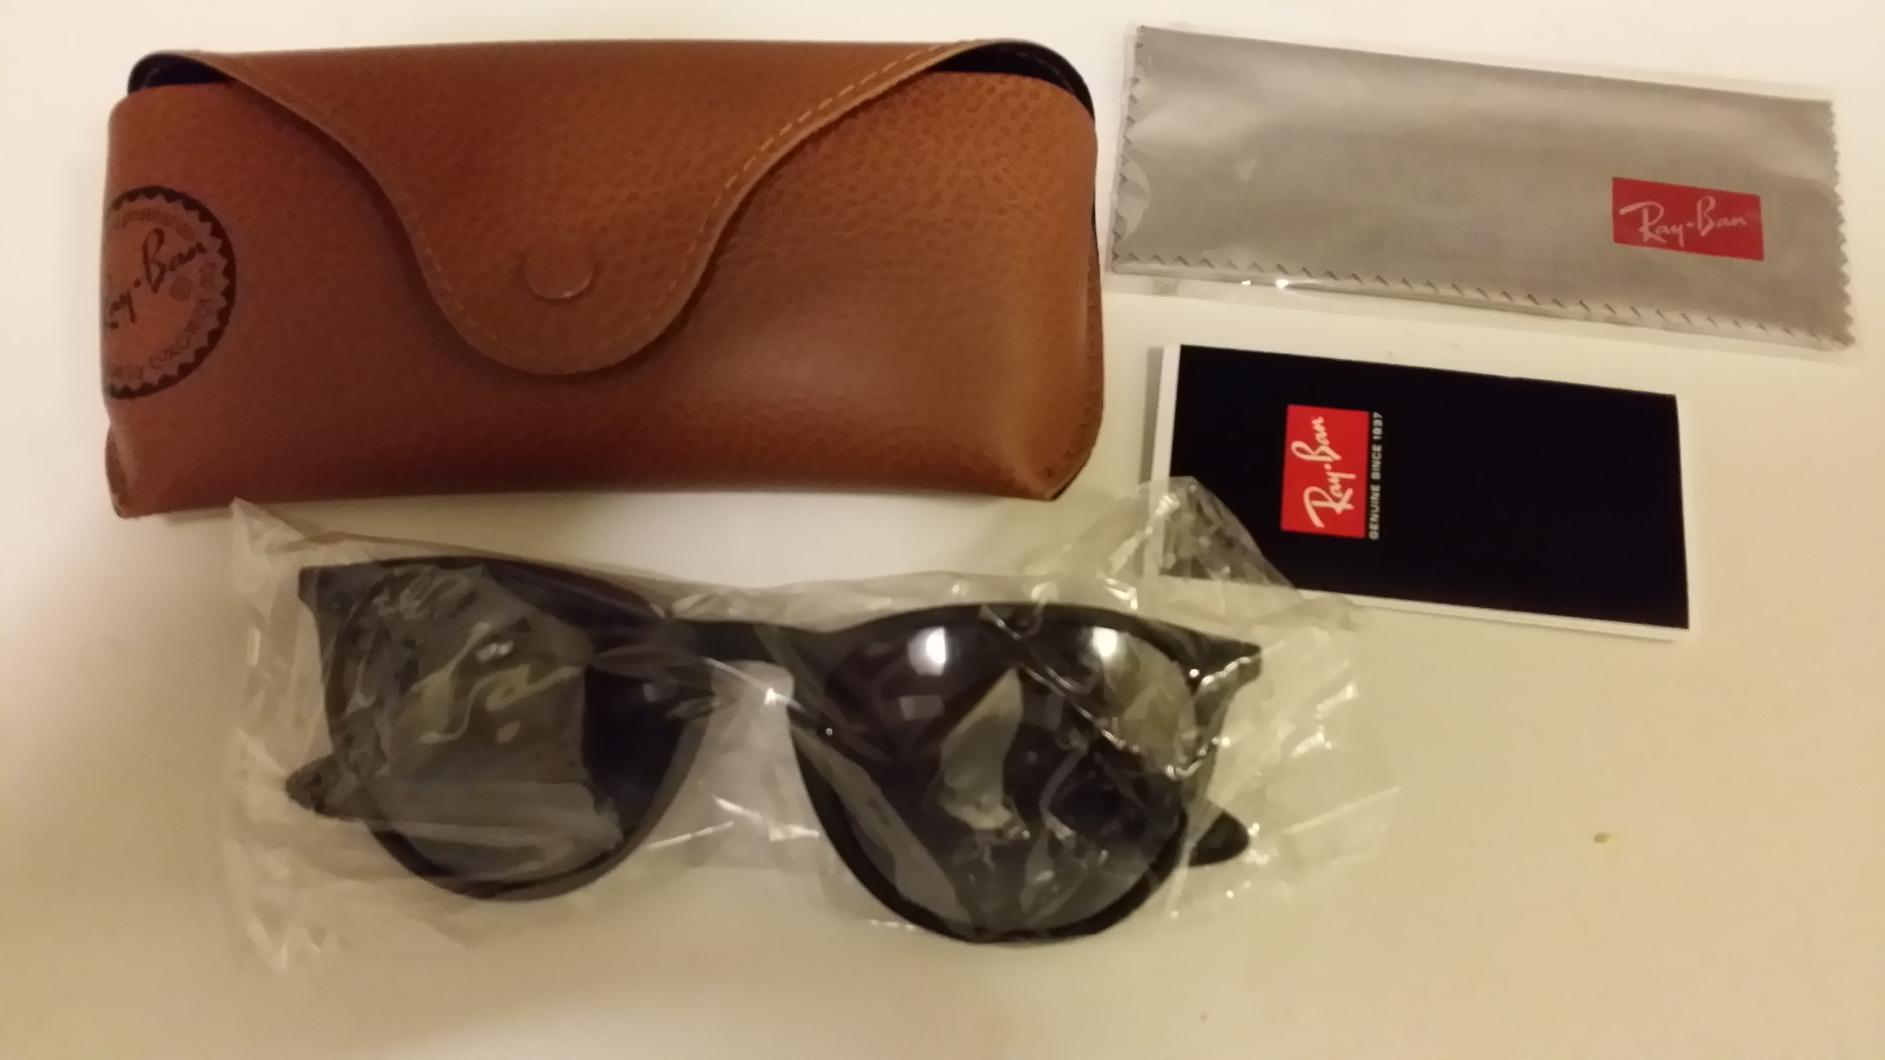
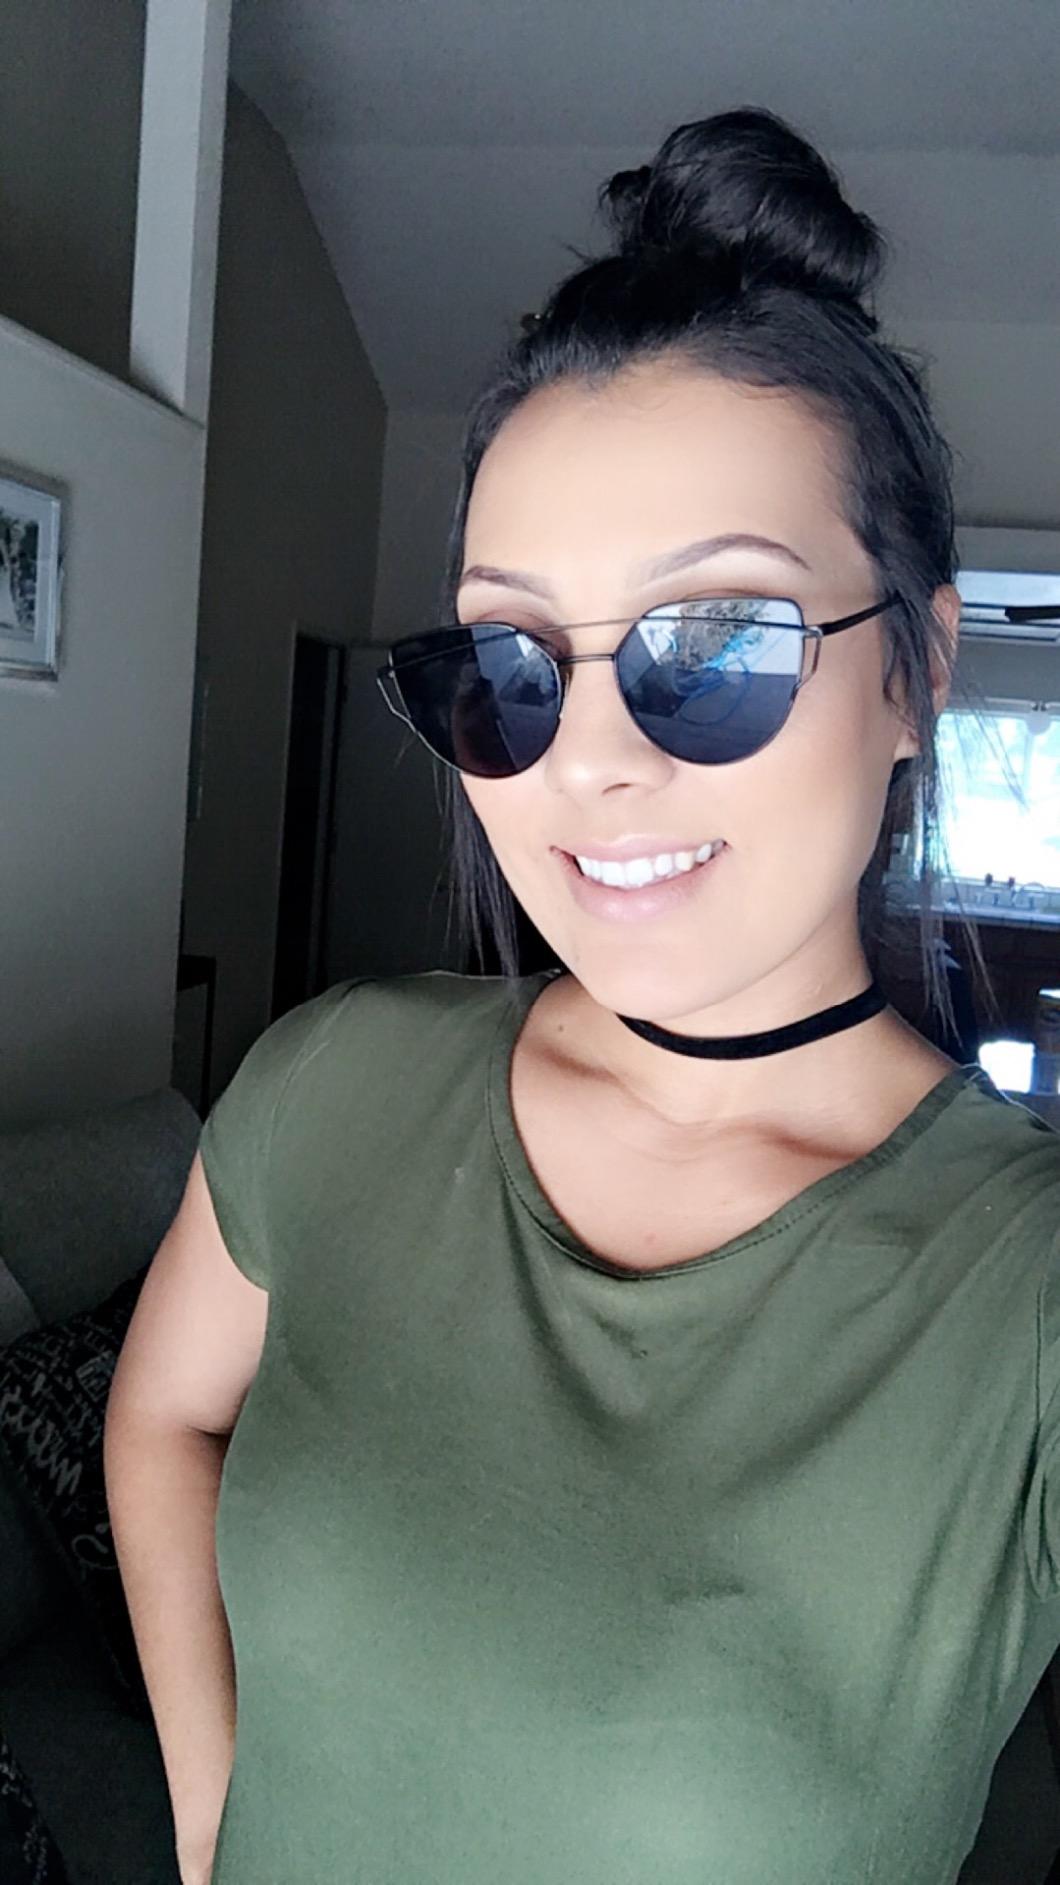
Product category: accessories_sunglasses
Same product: no